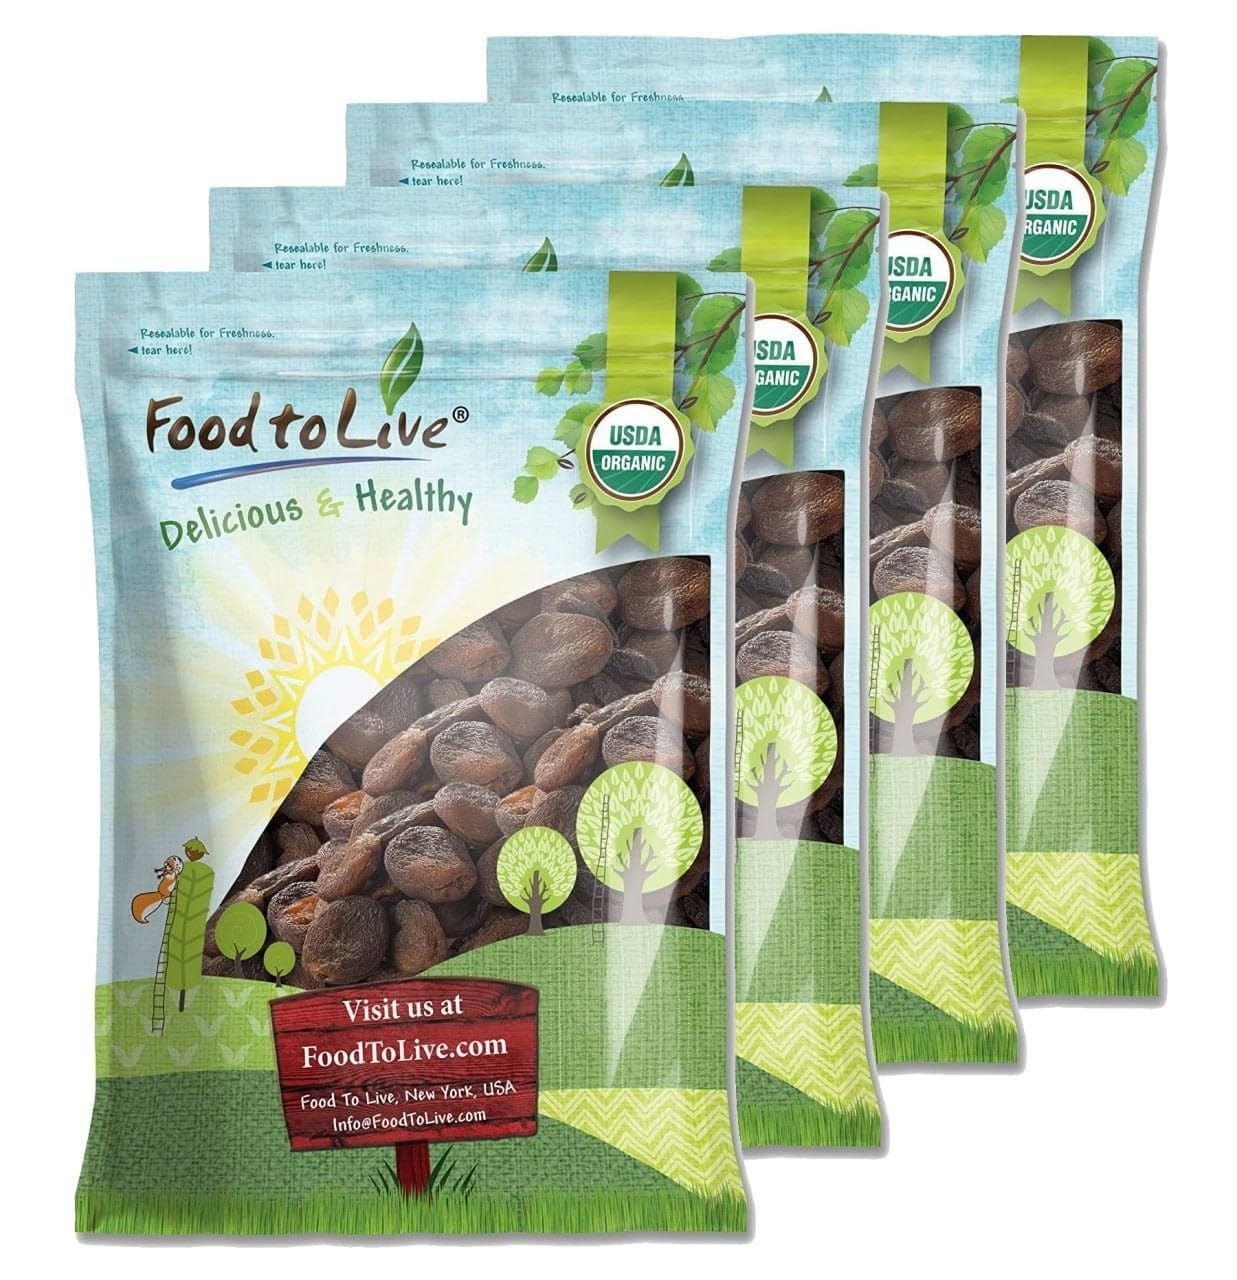
Item Name: Food to Live Organic Dried Apricots, 28 Pounds – Non-GMO, Kosher, Unsulfured, Raw, Vegan, Bulk
Bullet Point 1: ✔️SOURCE OF DIETARY FIBER: Our Organic Dried Apricots are great for any diet as they are rich in fiber.
Bullet Point 2: ✔️BOOST OF IRON: Dried apricots iron content is so high they are good for everyone, especially vegans.
Bullet Point 3: ✔️CERTIFIED ORGANIC: Dried Apricots from Food to Live are 100% free of contaminants and GMO.
Product Description: Dried apricots benefits are too many to count. They are rich in fiber, so they are a great snack for a weight loss diet. Food To Live sun-dried apricots are sourced from reliable farmers who use safe agricultural practices. Dried Apricots Nutrition Value Dried apricots are exceptionally rich in iron, magnesium, and potassium, as well as vitamins A and C. They are great for vegans and are recommended to women who need more iron in their diet. Directions You can find a dried apricots recipe for any kind of dish, whether it’s a main, sauce, or jam. You can also eat them directly from the pack as they make great snacks. It’s possible to make dried apricots at home using a dehydrator or an oven. However, this would take over 12 hours of drying, which is highly energy-consuming. The sweet flavor of this fruit makes it perfect for desserts. We suggest you to try our special dried apricots cake: - 8 oz digestive biscuits - 3 ½ oz butter - 5 oz agave syrup - 10 oz chocolate (5 milk+5 dark) - 3 ½ oz dried apricots - 2 oz pecans - 2 ½ oz raisins Instructions: 1. Crush biscuits and chop apricots. 2. Melt chocolate, syrup, and butter together and stir. 3. Add the rest of the ingredients to the butter-chocolate mix. 4. Pour the dough into a baking tin lined with cling film and refrigerate for 1-2 hours. This product is processed in a facility that also processes tree nuts and wheat.
Value: 448.0
Unit: Ounce

Price: 249.17